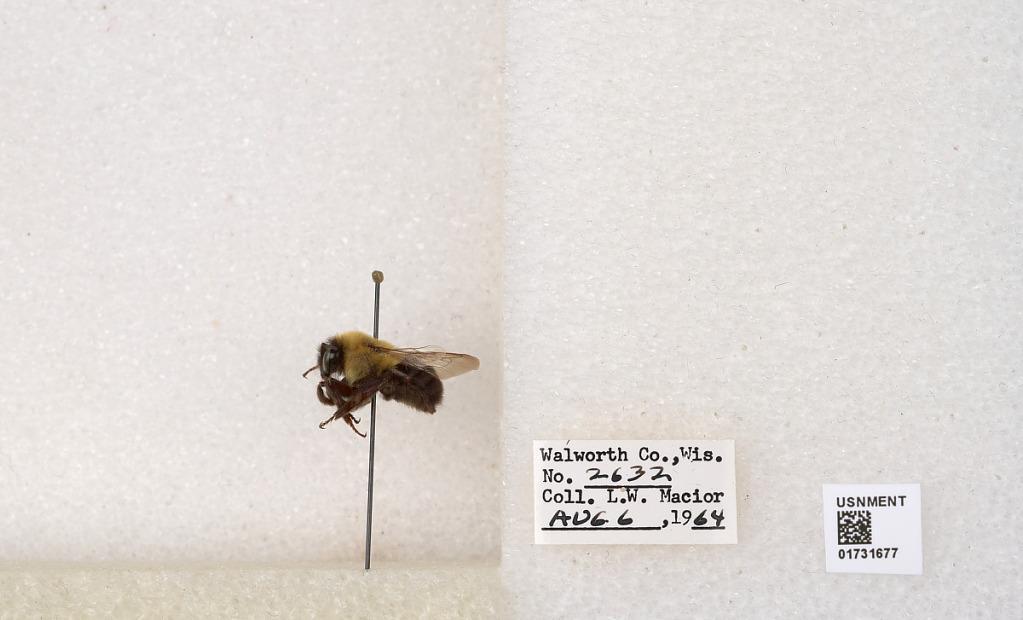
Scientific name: Bombus impatiens Cresson
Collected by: L. Macior
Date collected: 1964-8-6
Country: United States
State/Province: Wisconsin
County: Walworth
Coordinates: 42.6685, -88.5419